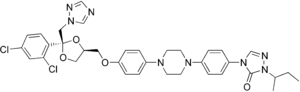
L'itraconazole est un antifongique qui est efficace sur pratiquement toutes les familles de champignons.